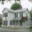
Label: house